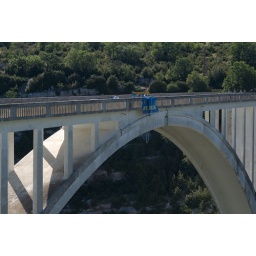
The bridge over the Artuby. From this bridge a lot of bungy jumping is done.